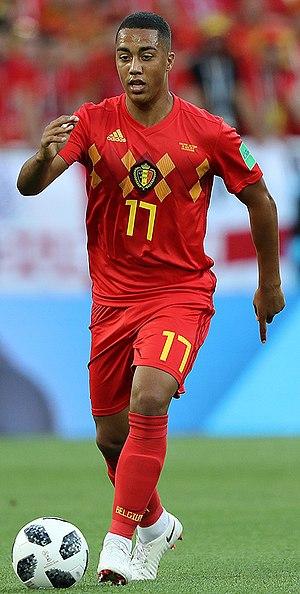
Youri Tielemans, né le 7 mai 1997 à Leeuw-Saint-Pierre, est un footballeur international belge. Il occupe le poste de milieu de terrain à Leicester City FC.